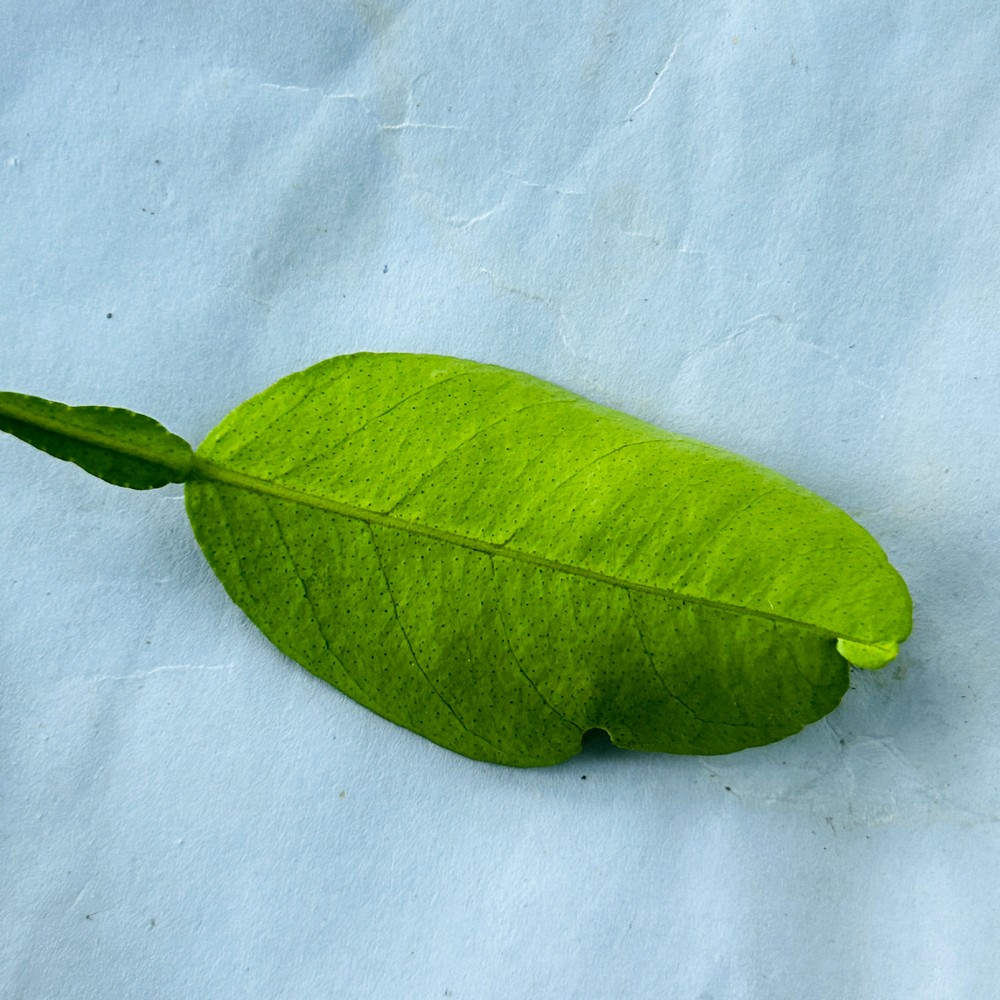
Label: Healthy Leaf